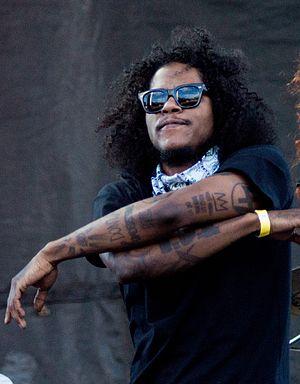
Ab-Soul, de son vrai nom Herbert Anthony Stevens IV, né le 23 février 1987 à Los Angeles en Californie, est un rappeur américain. En 2007, il signe au label indépendant Top Dawg Entertainment, dans lequel il forme le groupe de rap West Coast Black Hippy, avec les rappeurs Jay Rock, Kendrick Lamar et ScHoolboy Q. Il est notamment connu pour ses paroles introspectives et sa discographie compte quatre albums indépendants publiés par TDE, intitulés Longterm Mentality, Control System, These Days... et Do What Thou Wilt, bien accueillis par la communauté hip-hop et la presse spécialisée.